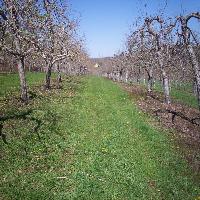
Weather: sun or clear